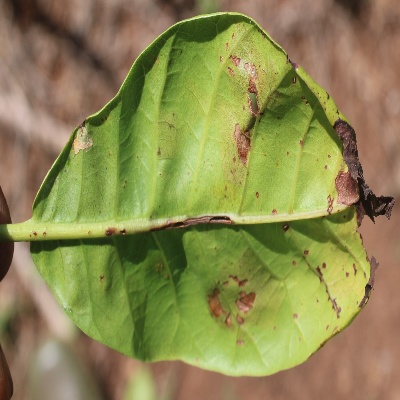
Crop: Cashew
Condition: anthracnose